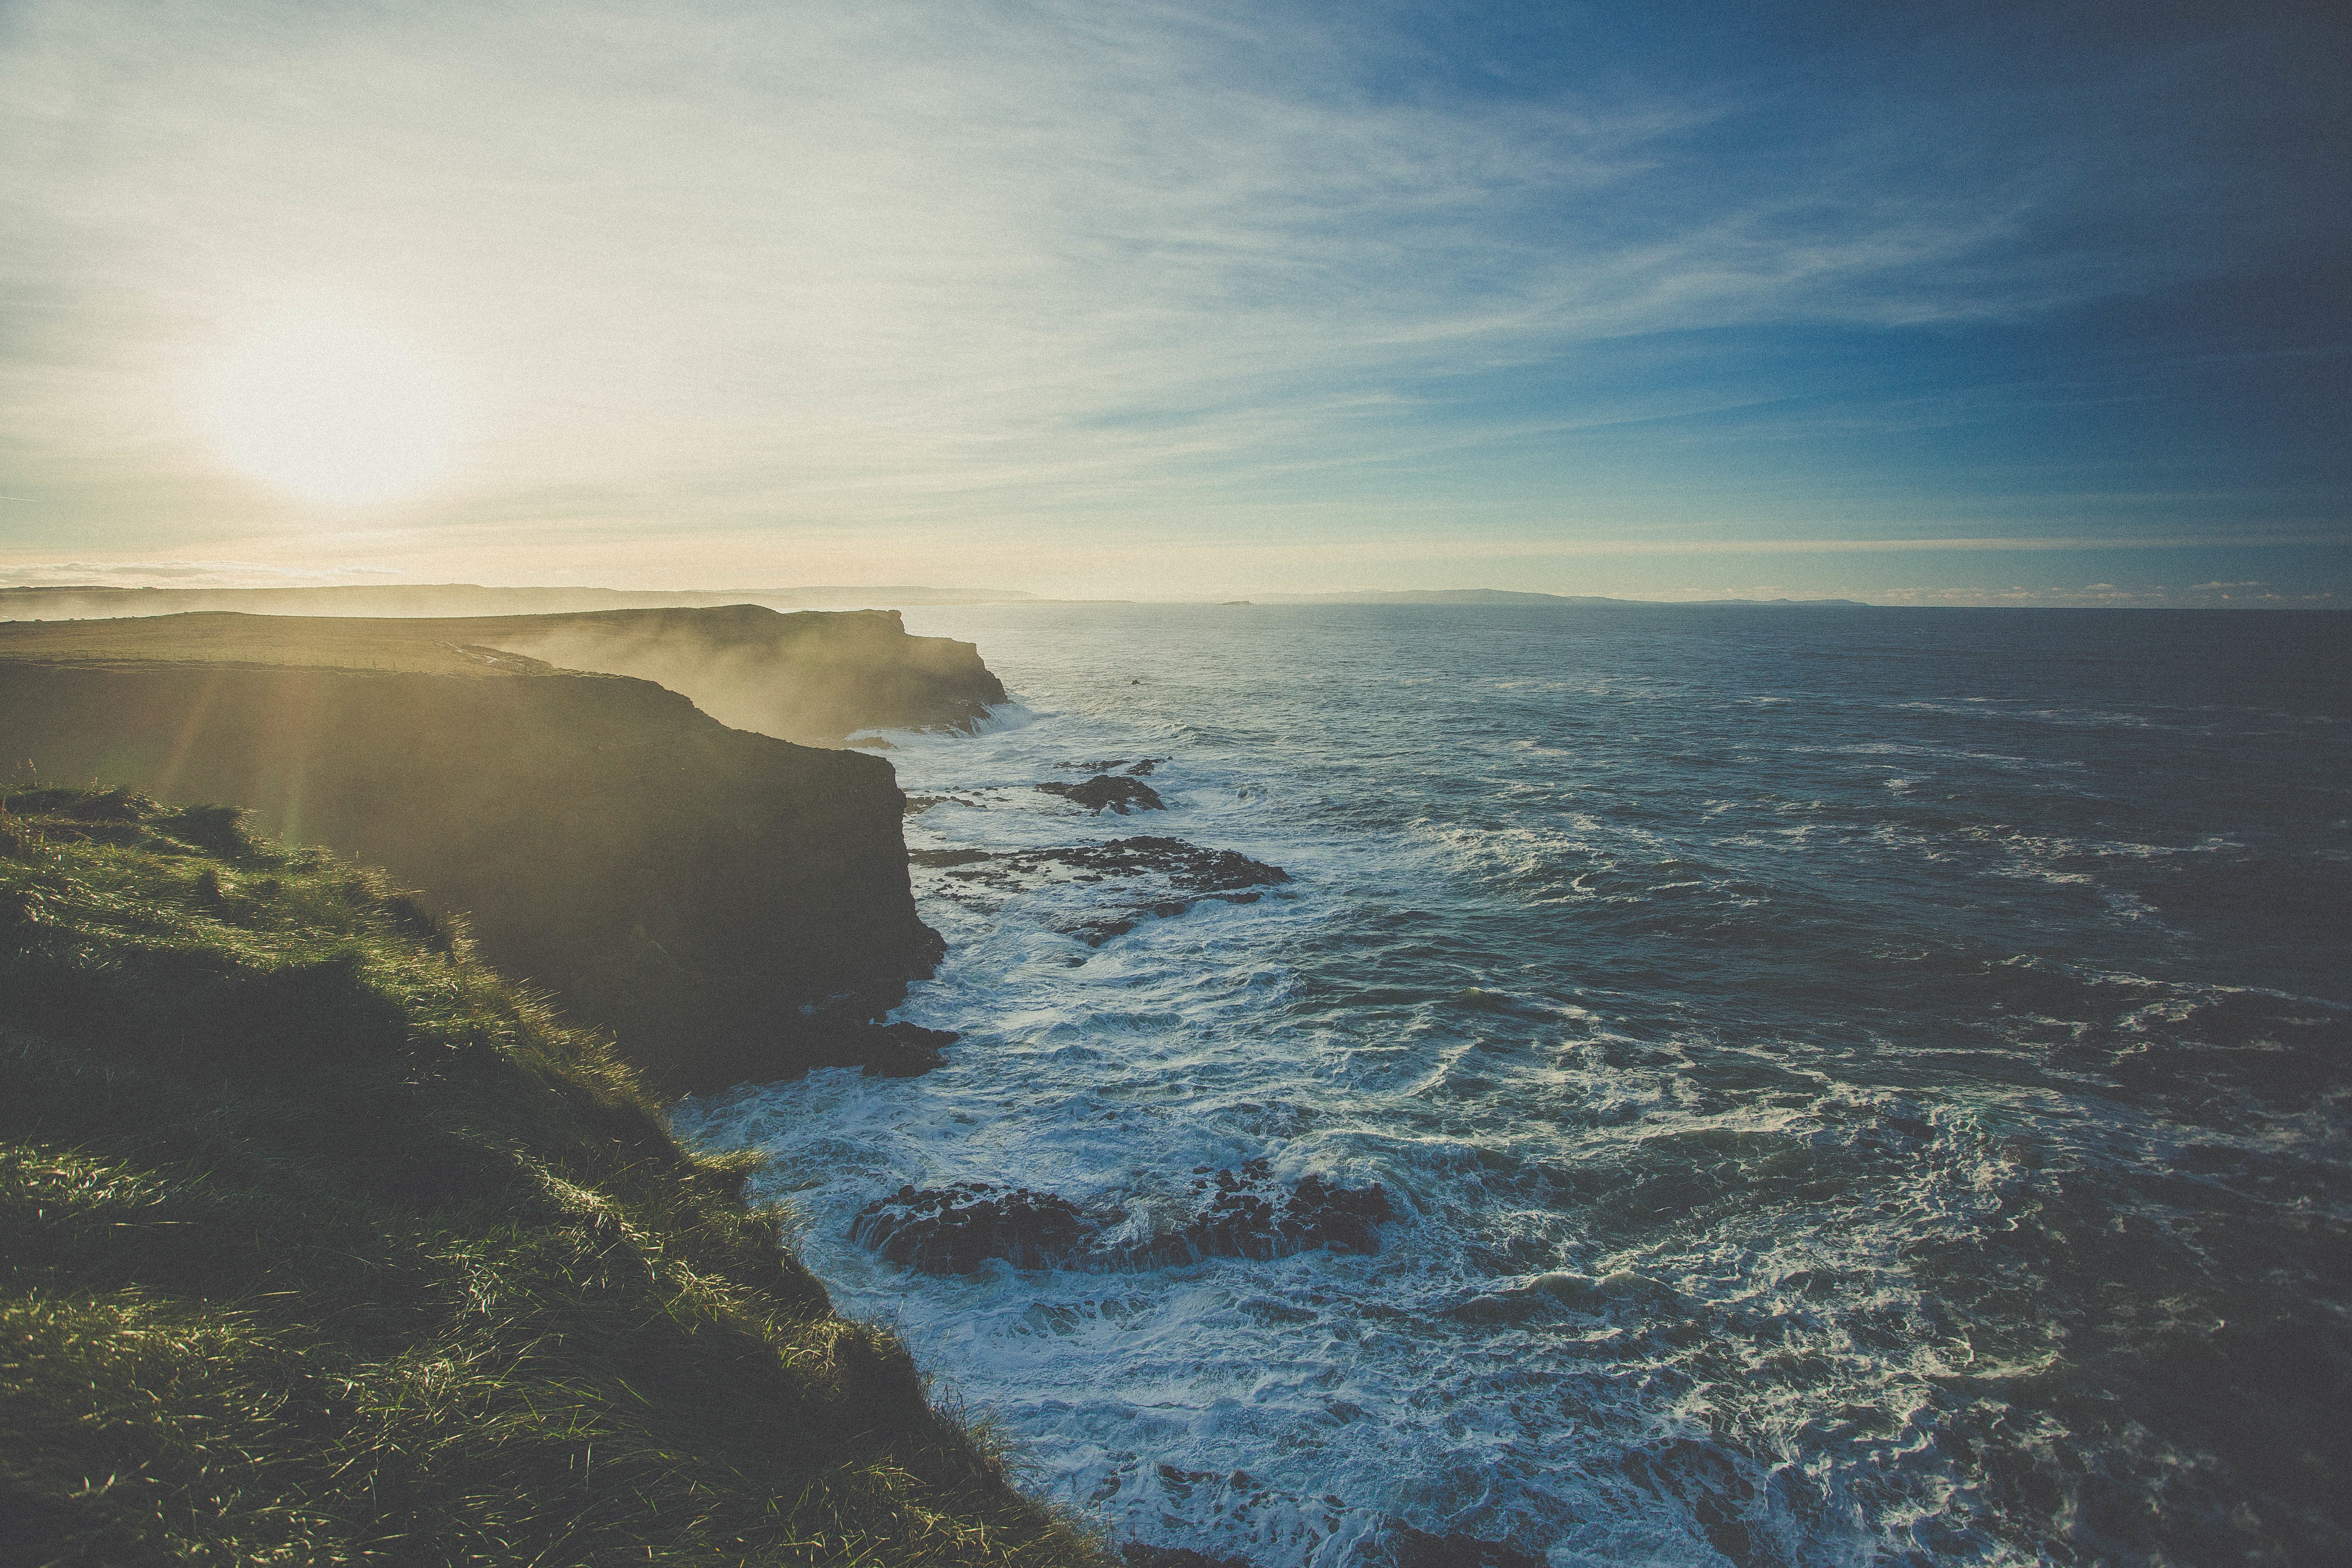
beach, sea, coast, rock, ocean, horizon, cloud, sky, sunrise, sunset, sunlight, morning, shore, wave, dawn, cliff, dusk, evening, reflection, bay, terrain, body of water, cape, atmospheric phenomenon, wind wave